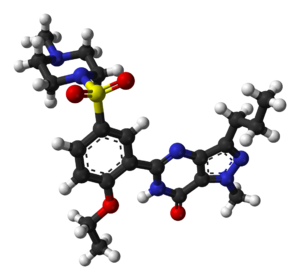
Le citrate de sildénafil est un médicament de la classe des inhibiteurs de la phosphodiestérase de type 5 développé par la firme pharmaceutique Pfizer. Ce médicament est indiqué dans les troubles de l’érection et l’hypertension artérielle pulmonaire. Il est commercialisé par la firme sous le nom de Viagra en comprimés de 25 mg, 50 mg et 100 mg, et sous le nom de Revatio en comprimés de 20 mg.